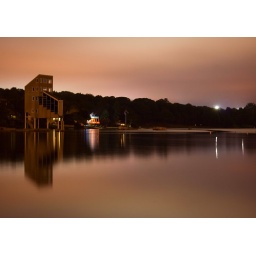
this was taken one night around midnight. I was biking home and the over cast clouds reflected the city lights nicely.